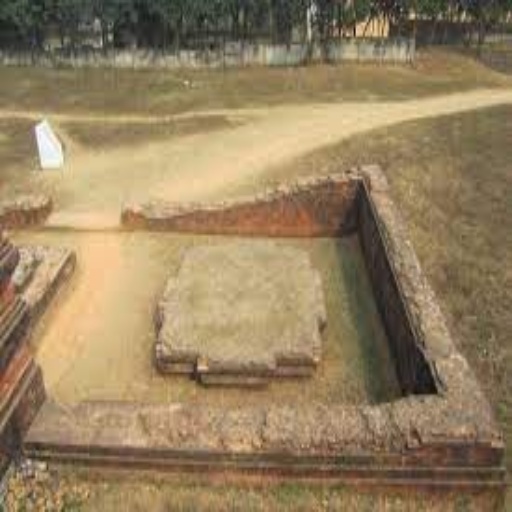
itakhola at summer